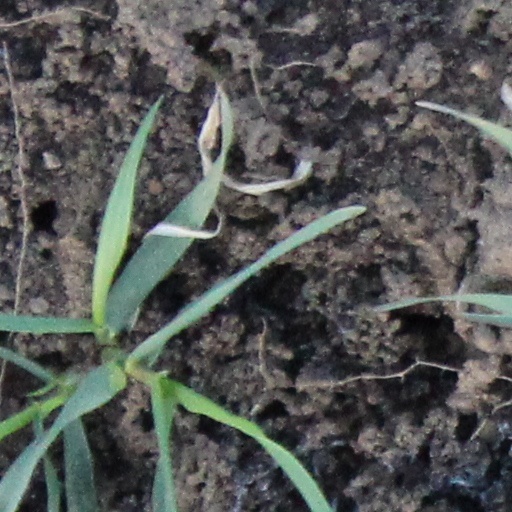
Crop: wheat